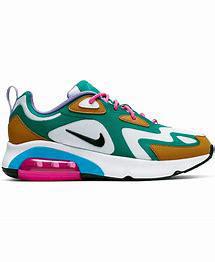
Brand: Nike
Model: Air Max 200